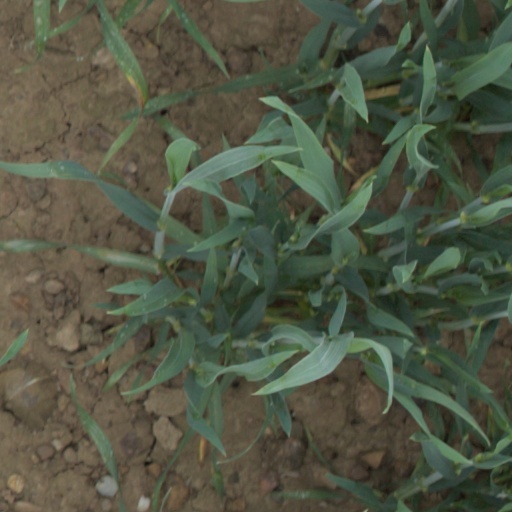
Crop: wheat